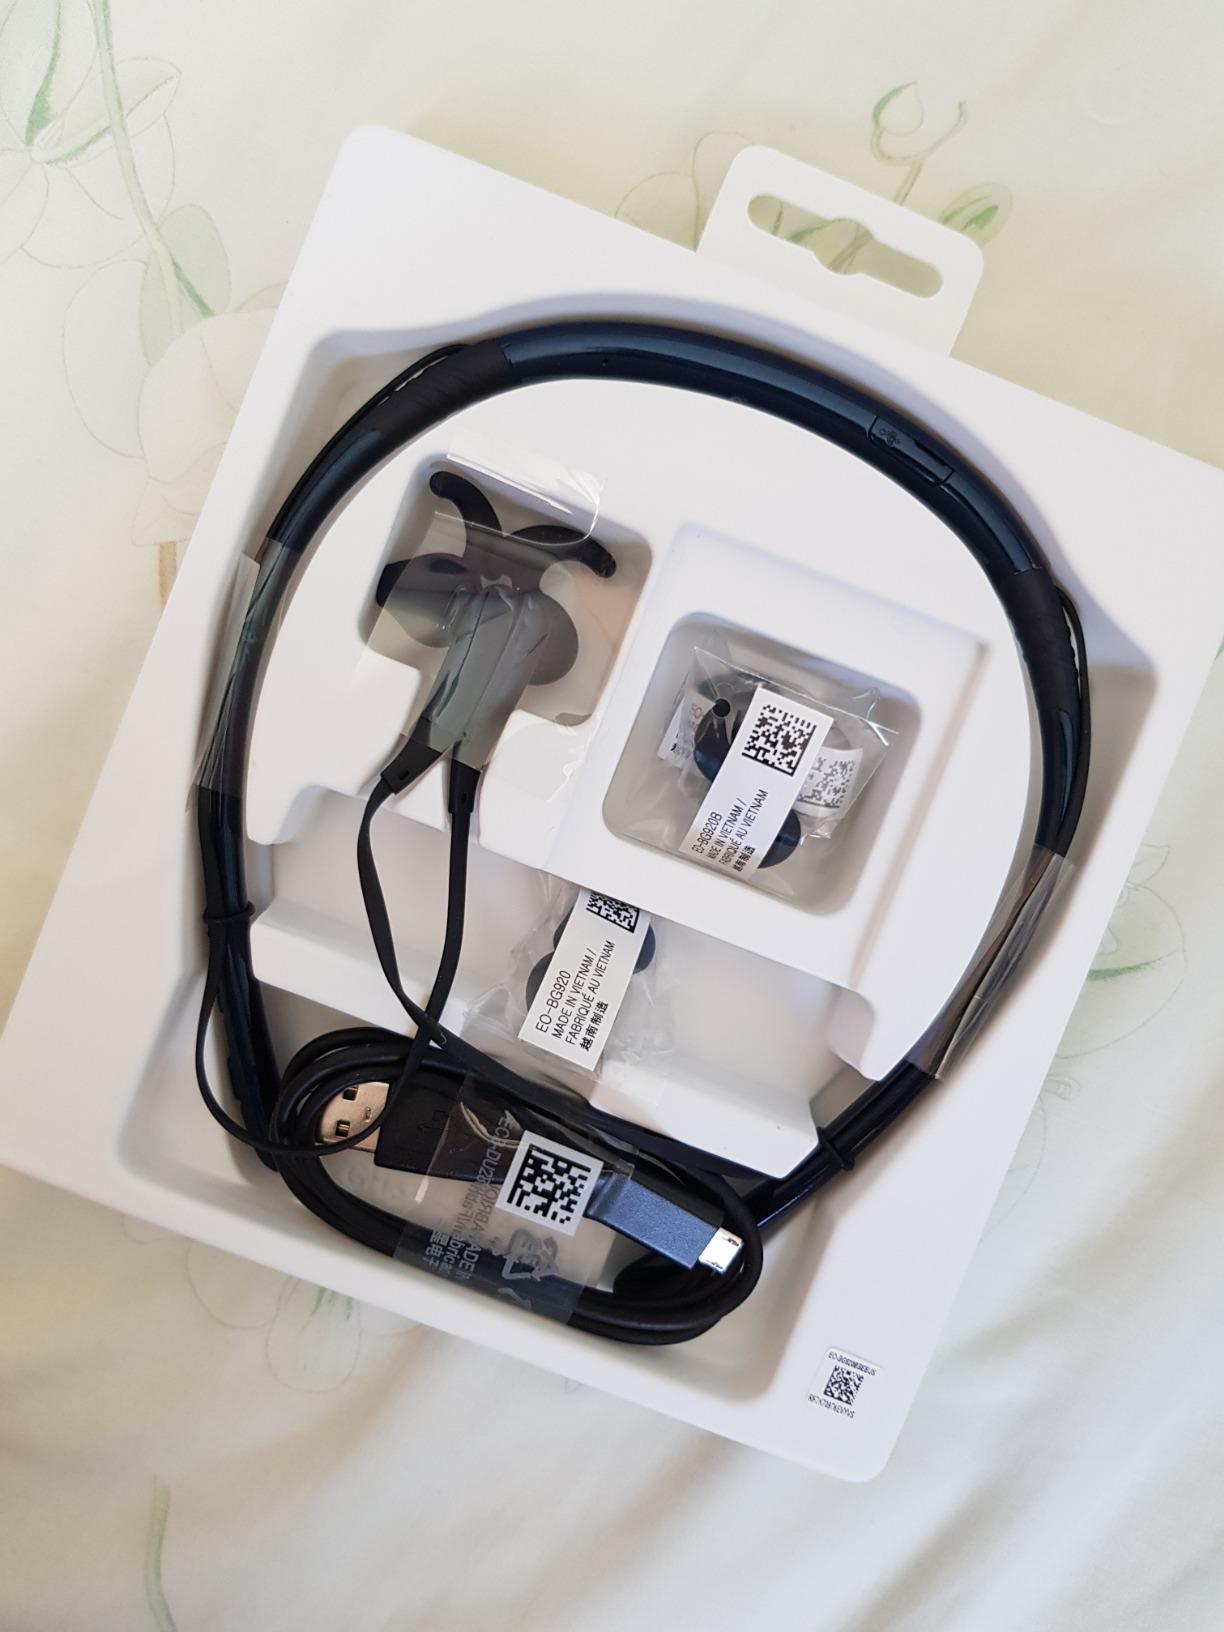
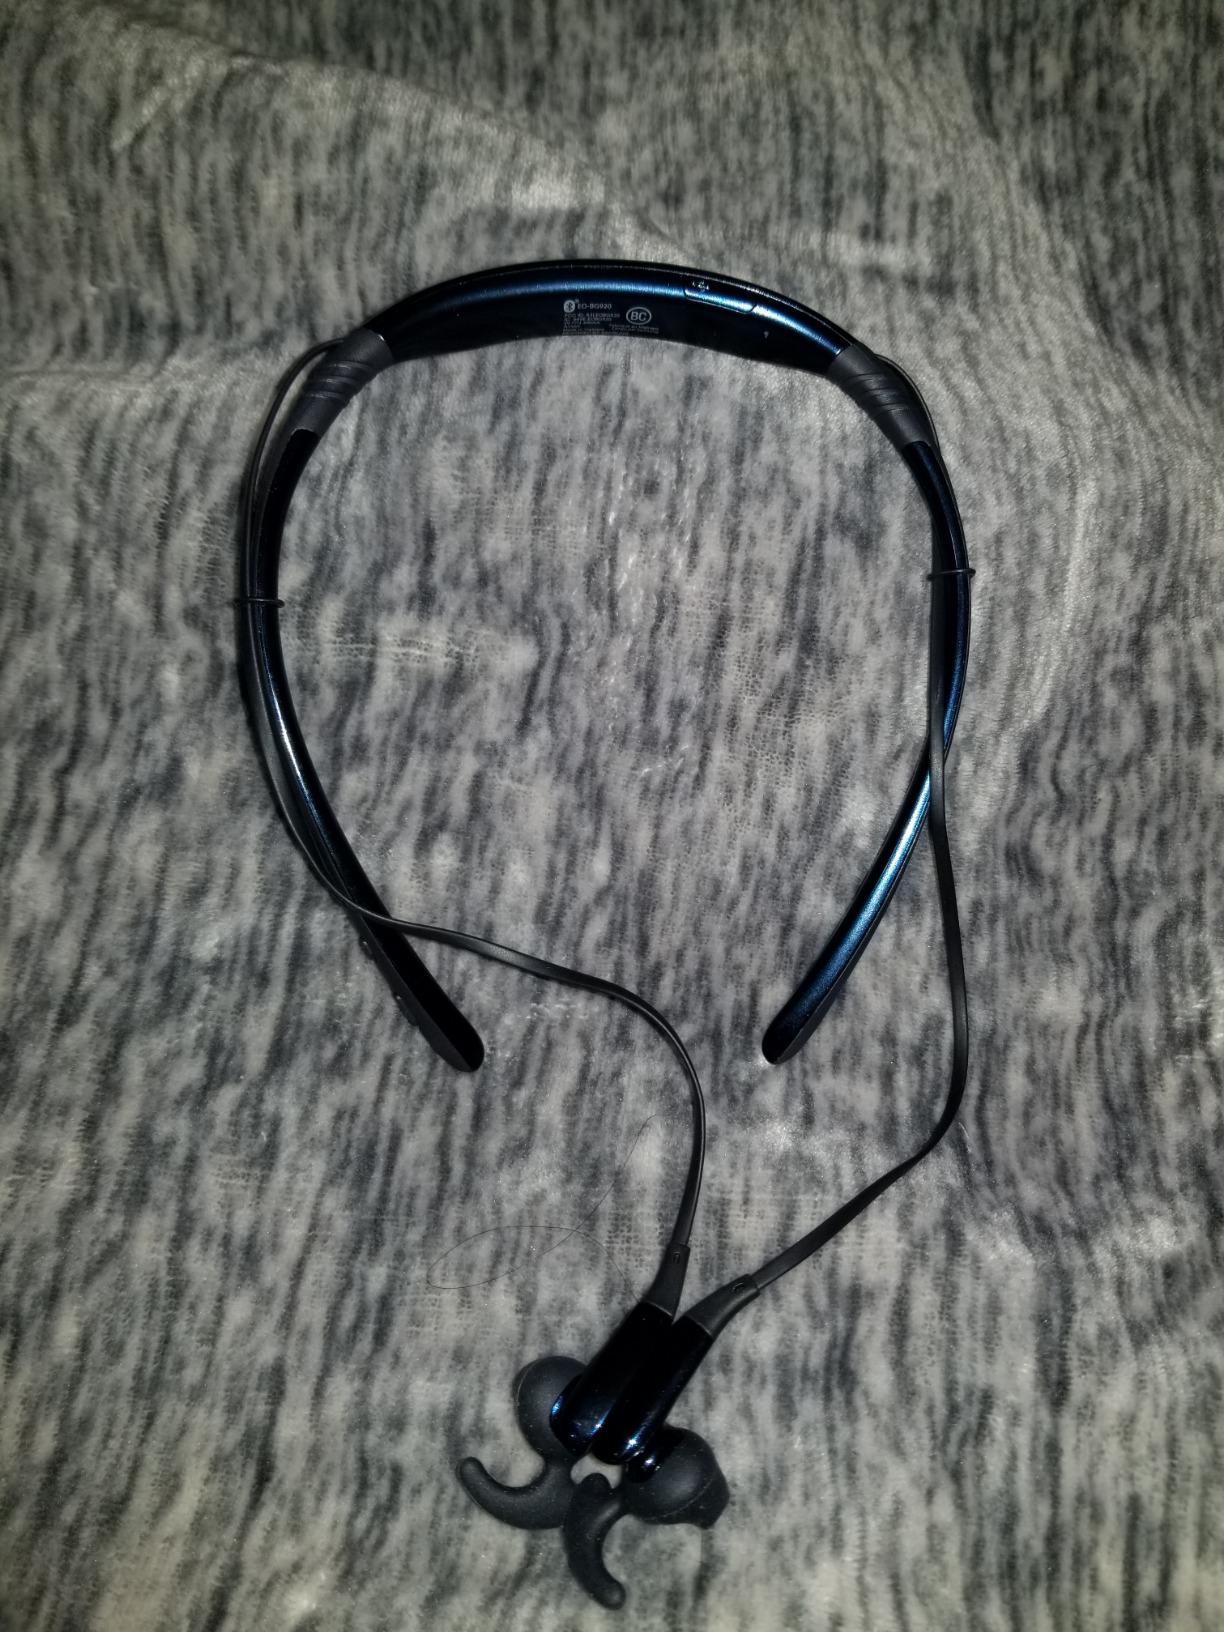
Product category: headphones
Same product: yes